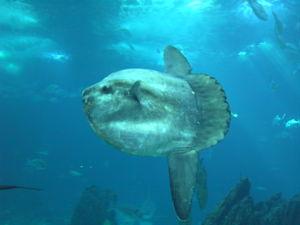
Mola est un genre de poissons tetraodontiformes communément appelés « poissons-lune ».
Les Molidés, aussi appelés poissons-lunes, sont une famille de poissons marins appartenant à l'ordre des Tetraodontiformes.
Voici une liste des poissons marins présents dans l'océan Atlantique.